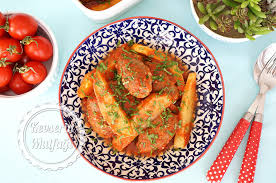
Yemek: izmir_kofte